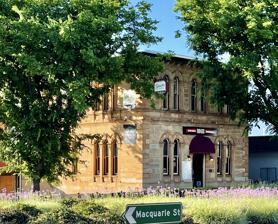
Building: Talbragar Shire Council Chambers
Country: Australia
Year built: 1867
Not to be confused with the National Australia Bank building, Dubbo; another former bank building of the Commercial Banking Company of Sydney Limited, also located in Macquarie Street, Dubbo . Historic site in New South Wales, Australia Talbragar Shire Council Chambers Former Talbragar Shire Council Chambers (Hog's Breath Cafe, 2021) Location Macquarie Street, Dubbo , Dubbo Regional Council , New South Wales , Australia Coordinates 32°15′03″S 148°36′01″E / 32.2508°S 148.6003°E / -32.2508; 148.6003 Architect Architect Hilley Owner Dubbo City Council New South Wales Heritage Register Official name Talbragar Shire Council Chambers; CBC Bank; Commercial Banking Company Type State heritage (built) Designated 2 April 1999 Reference no. 219 Type Bank Category Commercial Location of Talbragar Shire Council Chambers in New South Wales Show map of New South Wales Talbragar Shire Council Chambers (Australia) Show map of Australia The Talbragar Shire Council Chambers is a heritage-listed former council chambers and former bank building located in Macquarie Street, Dubbo , in the Dubbo Regional Council local government area of New South Wales , Australia. The building was designed by Architect Hilley. It is also known as CBC Bank and Commercial Banking Company . The property is owned by Dubbo Regional Council and was added to the New South Wales State Heritage Register on 2 April 1999. History The building was originally the premises of the first bank in Dubbo, erected by the Commercial Banking Company of Sydney . The building was constructed in 1867 to the design of the Architect Hilley. For many years it was the town's finest building and the only bank until 1876. When the bank moved further north the building became the offices of Talbragar Shire Council , established in 1907. In December 1979 the Dubbo Council and Dubbo Museum and Historical Society advised the Heritage Council that the Talbragar Shire building was under threat of demolition and requested protection under the Heritage Act, 1977. Following amalgamation of Dubbo and Talbragar the future of the building was uncertain. To provide security to the building an Interim Conservation Order was placed over the building on 2 May 1980. In recognition as an important item of the State environmental heritage and to ensure the protection of the building a Permanent Conservation Order was placed over the building on 23 July 1982. It was transferred to the State Heritage Register on 2 April 1999. Description Styled in a restrained Victorian Italianate manner, the dressed sandstone facades of the building are almost severe, lightened only by round-headed window openings arranged in pairs on the Macquarie Street facade and in triad on the Bultje Street facade, string courses at first floor level and rusticated quoins . The iron roof is obscured by the substantial projecting cornice . The building is two storeys and has an extensive cellar. Much of the original interior is intact; lath and plaster walls and ceilings. Modifications and dates It appears that the building may have been sandblasted for cleaning with subsequent erosion damage. Repointing with cement mortar also. 1984 – Heritage Council approval granted minor alterations to convert ground floor into a restaurant and upper floor into two offices. 1989 – Heritage Council approval for demolition of rear and erection of new addition. 1989 – Heritage Council approval for signage, and exterior colour scheme. 1990 – Heritage Council approval for internal fitout for offices. Heritage listing As at 3 October 2000, constructed of sandstone to the designs of the architect Hilley in 1867, the building represented a substantial vote of confidence in the future of Dubbo by the Commercial Banking Company of Sydney Limited, the first Bank to open for business in Dubbo and the first to construct major premises in the town. The building makes an important contribution to the streetscape of Macquarie Street and is complemented by the Old Imperial Hotel building. Talbragar Shire Council Chambers was listed on the New South Wales State Heritage Register on 2 April 1999 having satisfied the following criteria. The place is important in demonstrating the course, or pattern, of cultural or natural history in New South Wales. Constructed of sandstone to the designs of the architect Hilley in 1867, the building represented a substantial vote of confidence in the future of Dubbo by the Commercial Banking Company of Sydney Limited, the first Bank to open for business in Dubbo and the first to construct major premises in the town. The place is important in demonstrating aesthetic characteristics and/or a high degree of creative or technical achievement in New South Wales. The building makes an important contribution to the streetscape of Macquarie Street and is complemented by the Old Imperial Hotel building. See also New South Wales portal Architecture portal Australian non-residential architectural styles References